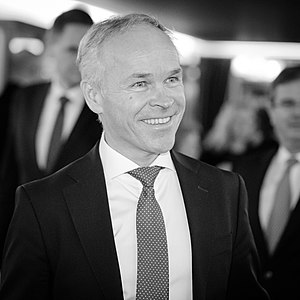
Jan Tore Sanner
Jan Tore Sanner er en norsk politiker fra Høyre.